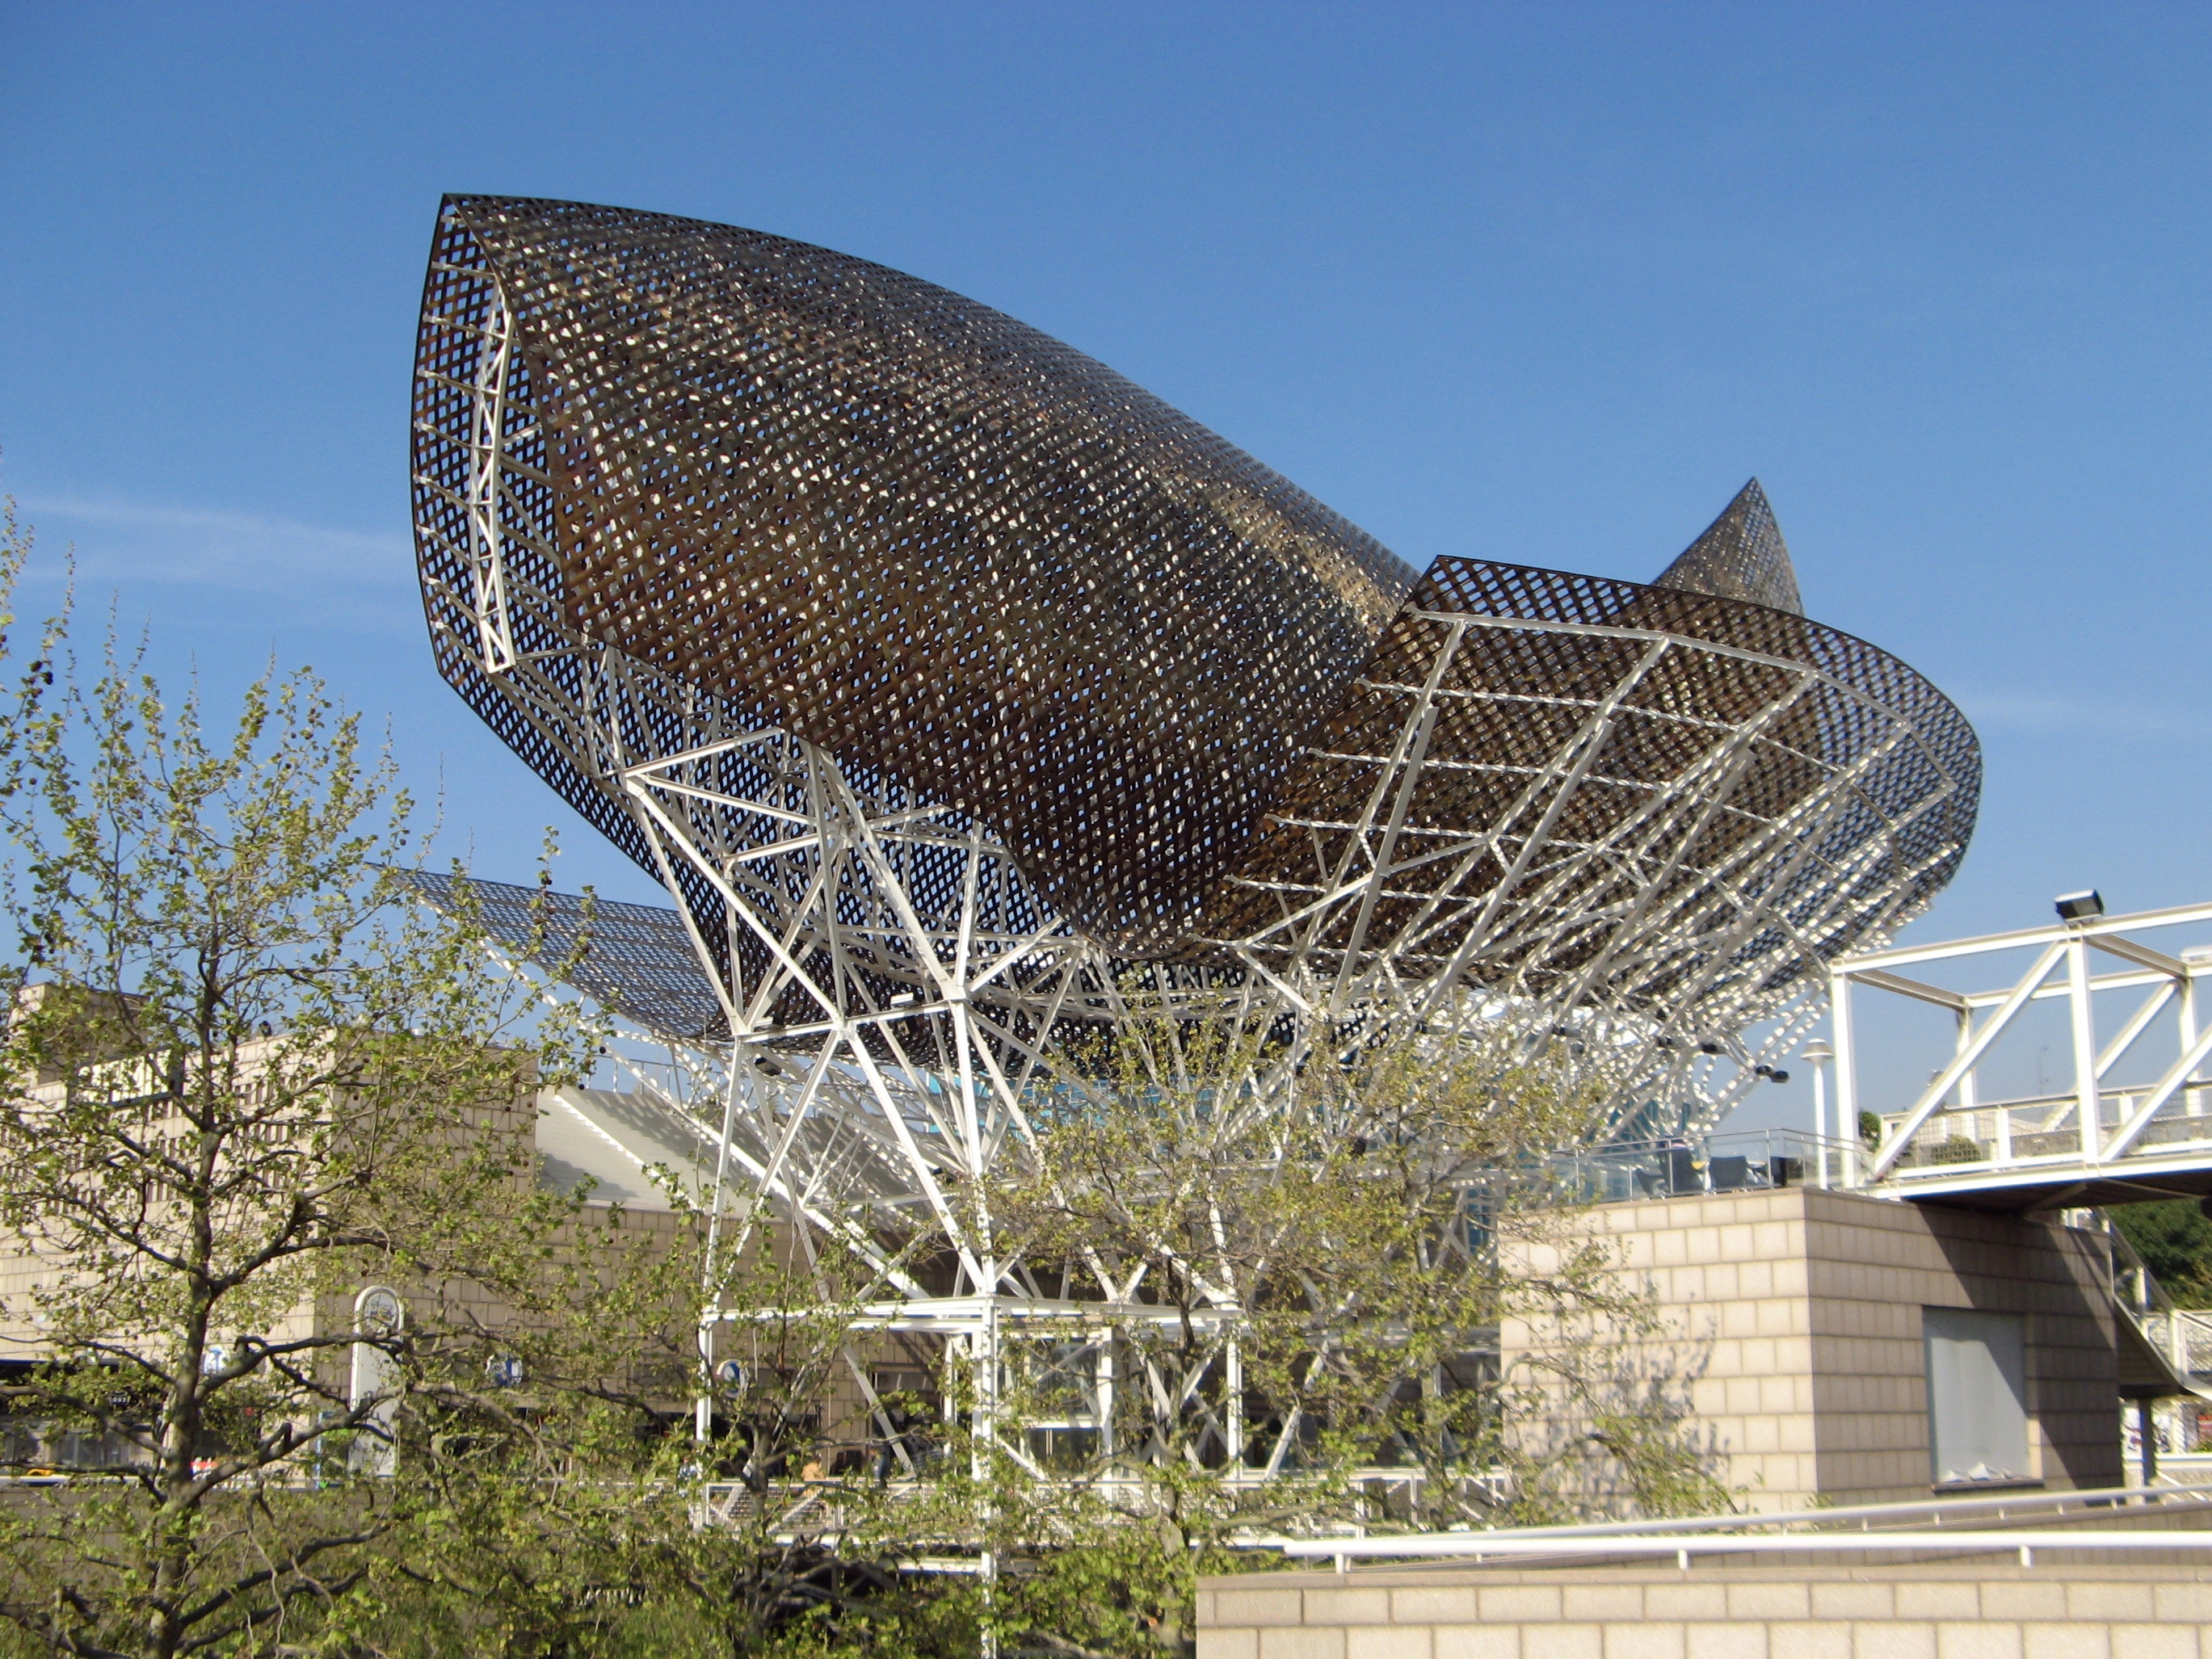
architecture, structure, monument, landmark, fish, barcelona, sculpture, frank ghery